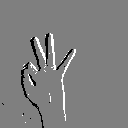
ASL letter: f